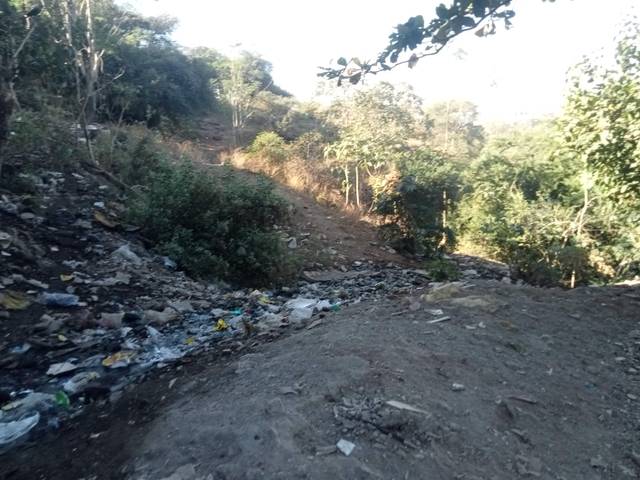
Region: India
Coordinates: 19.093, 72.905